Juan Manuel Alejándrez

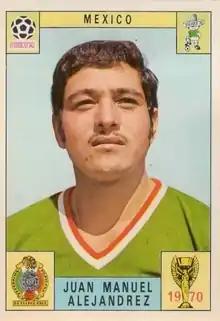
Alejándrez in 1970

Juan Manuel Alejándrez Rodríguez (May 17, 1944 – January 6, 2007) was a Mexican football defender. He played for the Mexico national team between 1967 and 1970, including the World Cup on home soil in 1970.